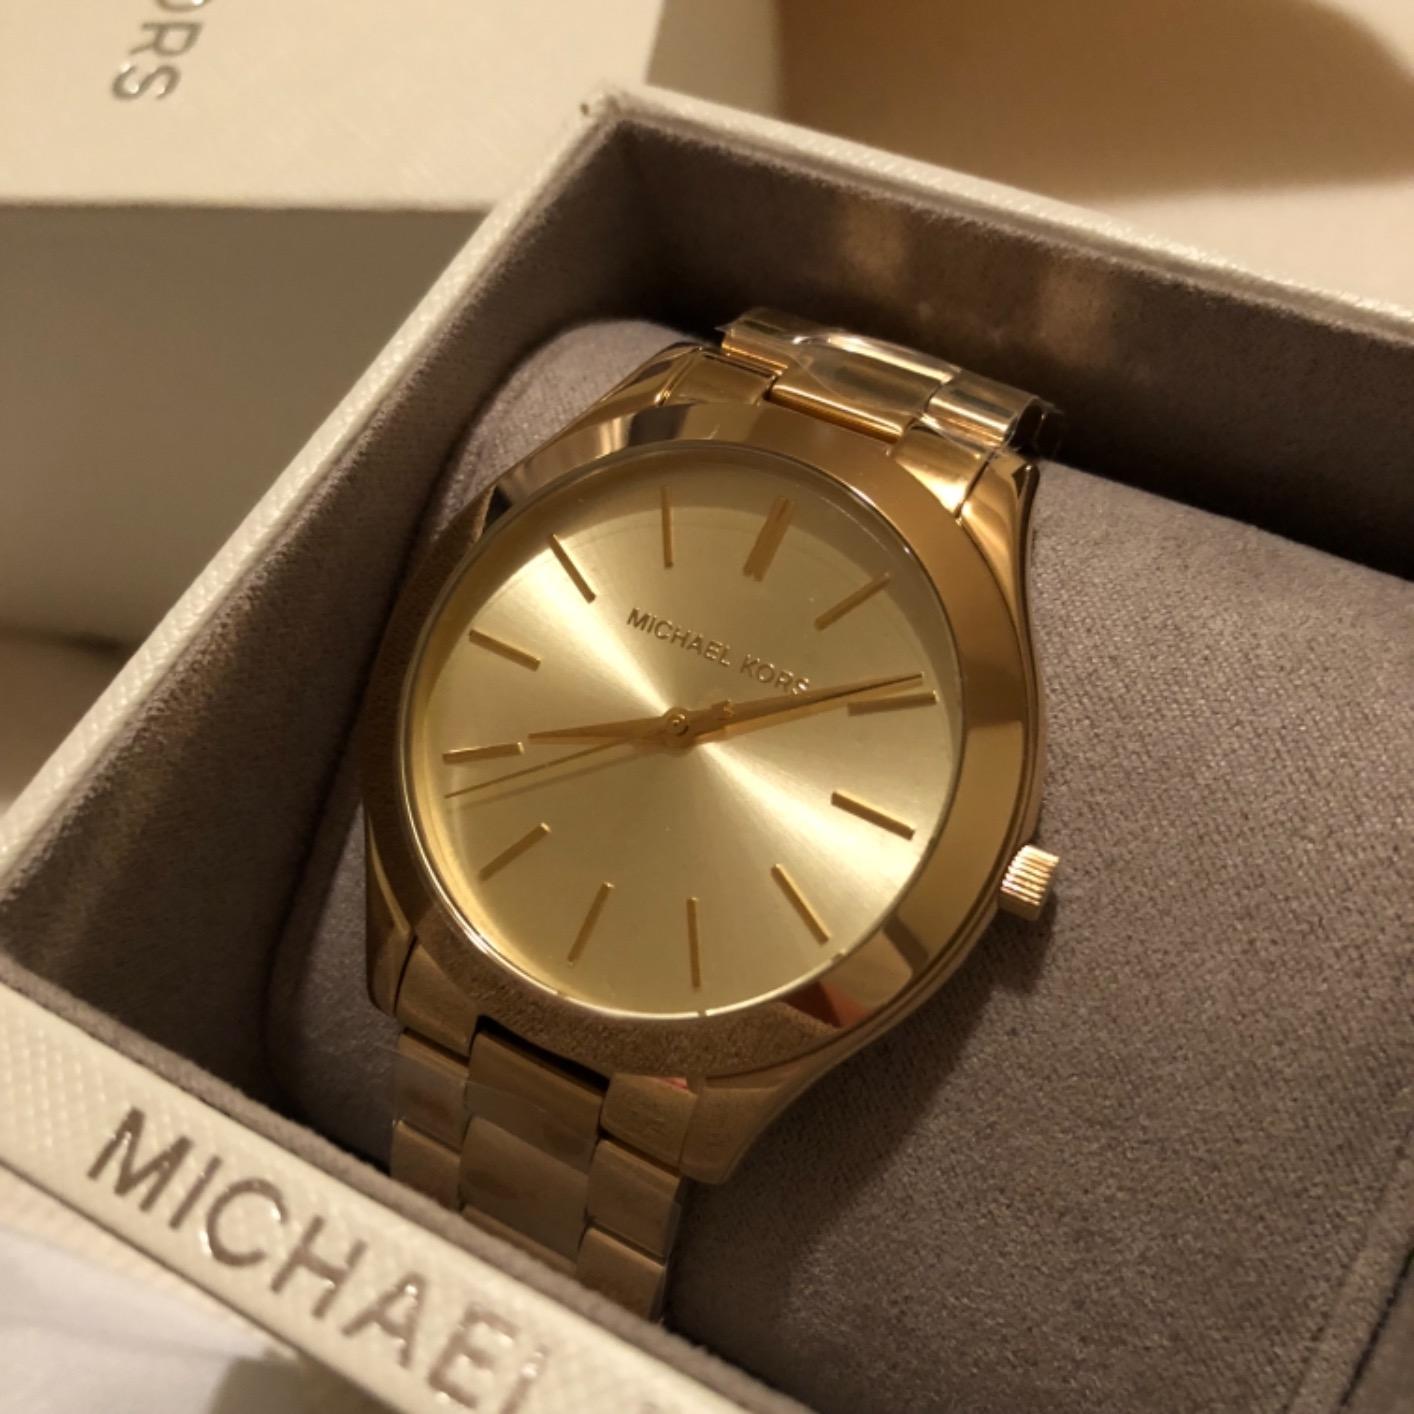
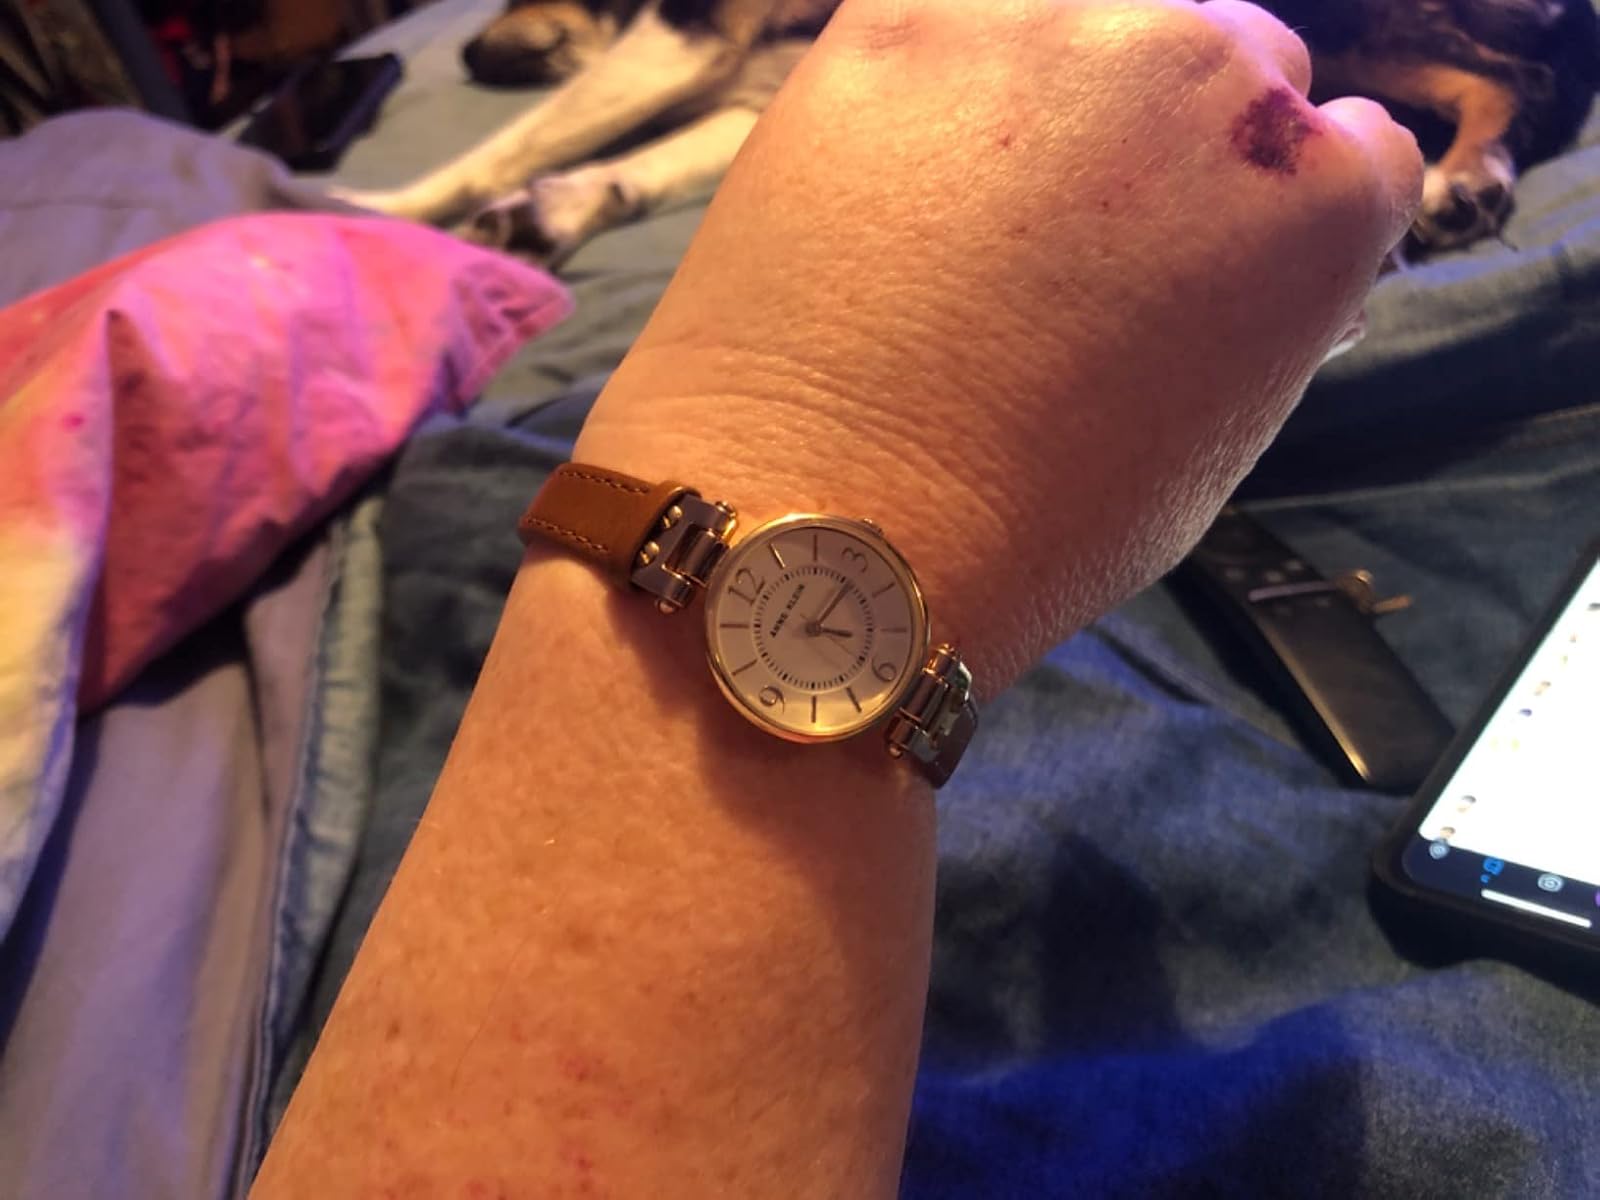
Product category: accessories_watch
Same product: no